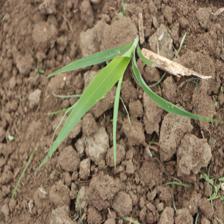
Label: Sorghum